Tarnów Town Hall

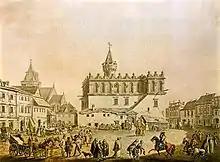
Watercolor by Zygmunt Vogel

The town hall was initially constructed in the 15th century. Geographer mentions that it was redesigned in the 16th century by J. M. Padovano, an architect who had been summoned to Tarnów by Jan Tarnowski. This new design featured elements such as an attic in the Renaissance style.